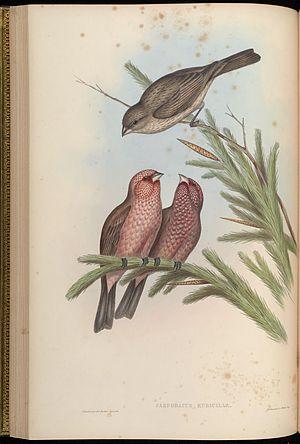
Le Roselin tacheté est une espèce de passereaux de la famille des Fringillidae présent en Afghanistan, en Azerbaïdjan et Géorgie.